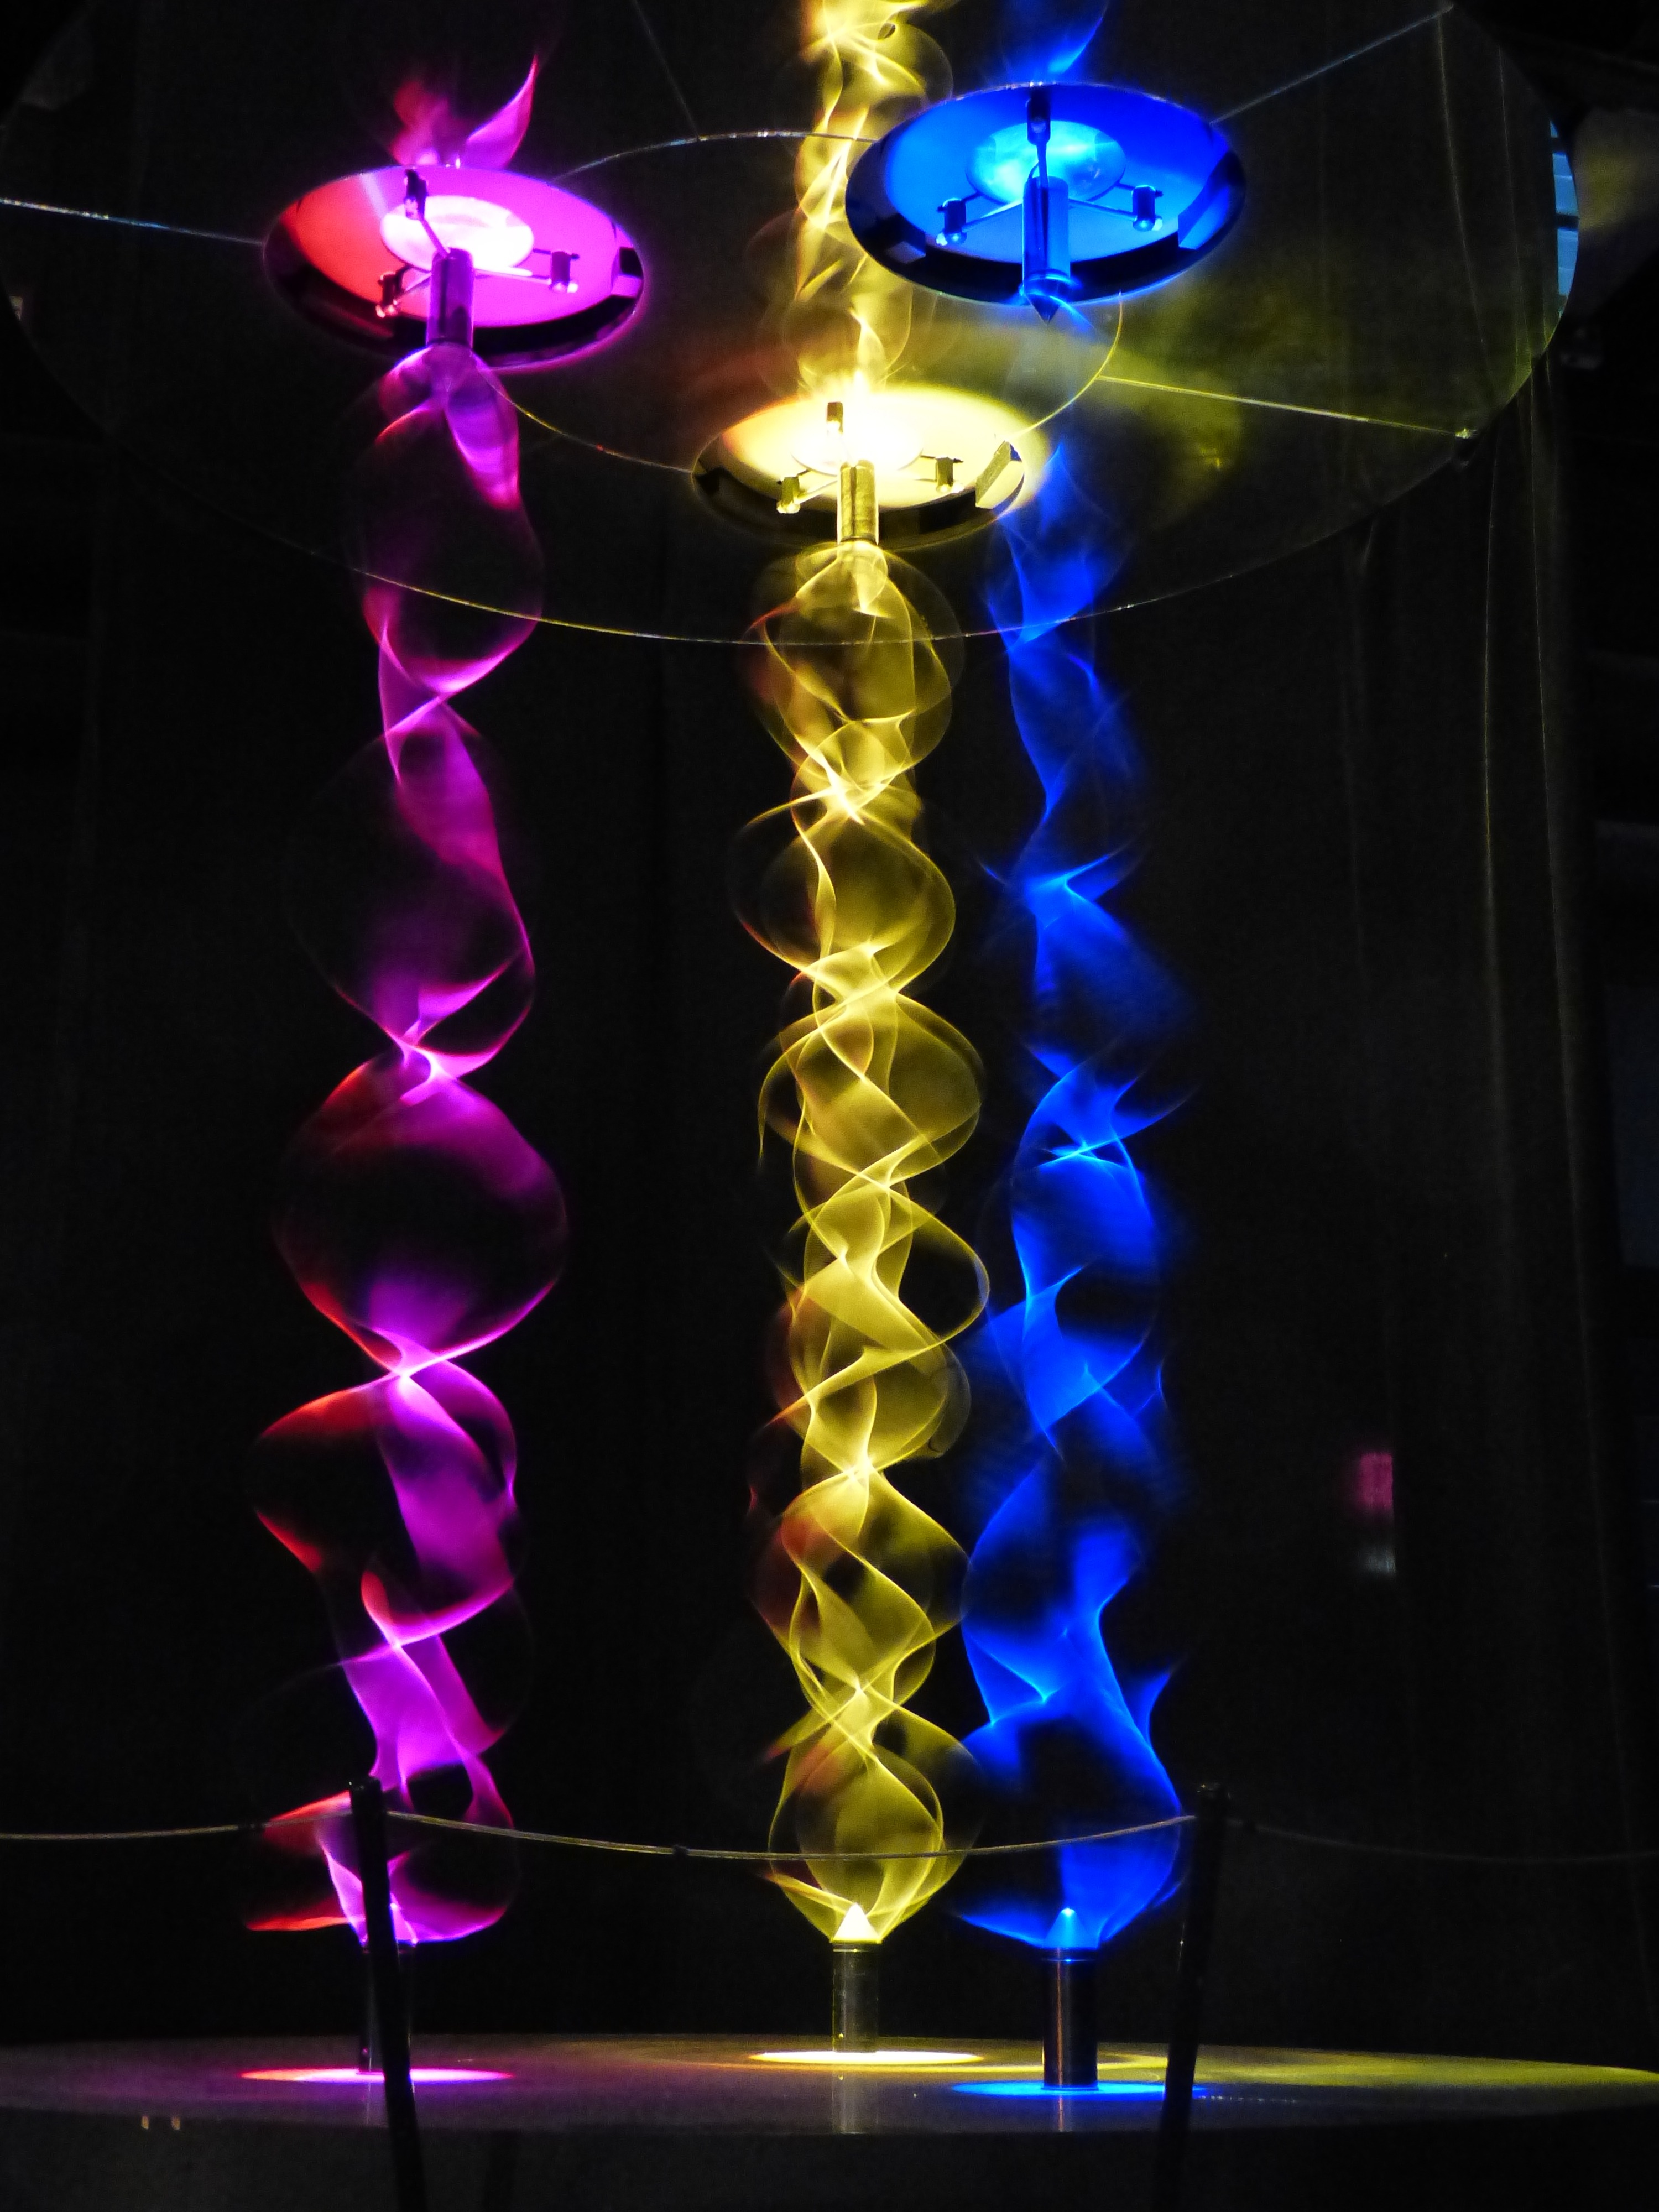
light, night, glass, color, darkness, blue, colorful, yellow, lighting, optics, neon, lichtspiel, violet, experiment, physics, light effect, light effects, light spiral, light pillars